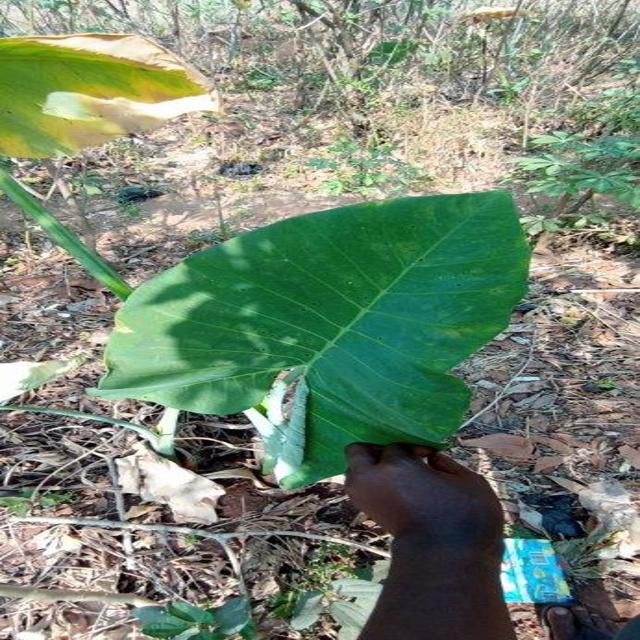
Label: Early_Blight